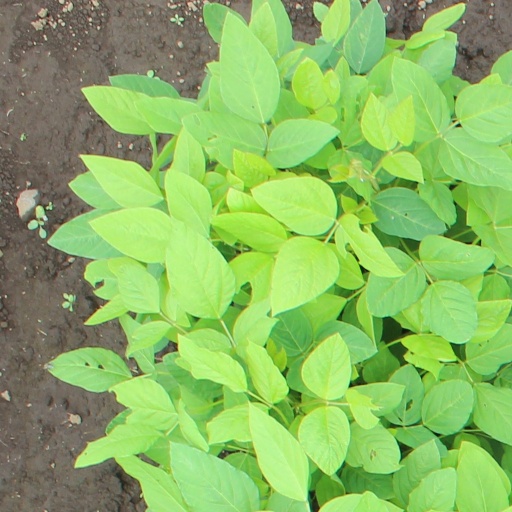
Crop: soybean